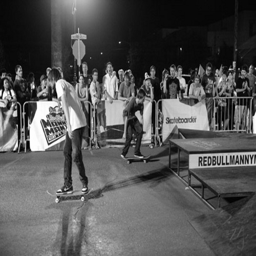
A couple skateboarders riding in a demonstration with many people watching.
A person on a skateboard near some people.
Two skateboarders on their skate boards at a skateboarding event.
A group of young men riding skateboards in a skate park.
Two young men on skate boards on pavement with spectators behind gates.